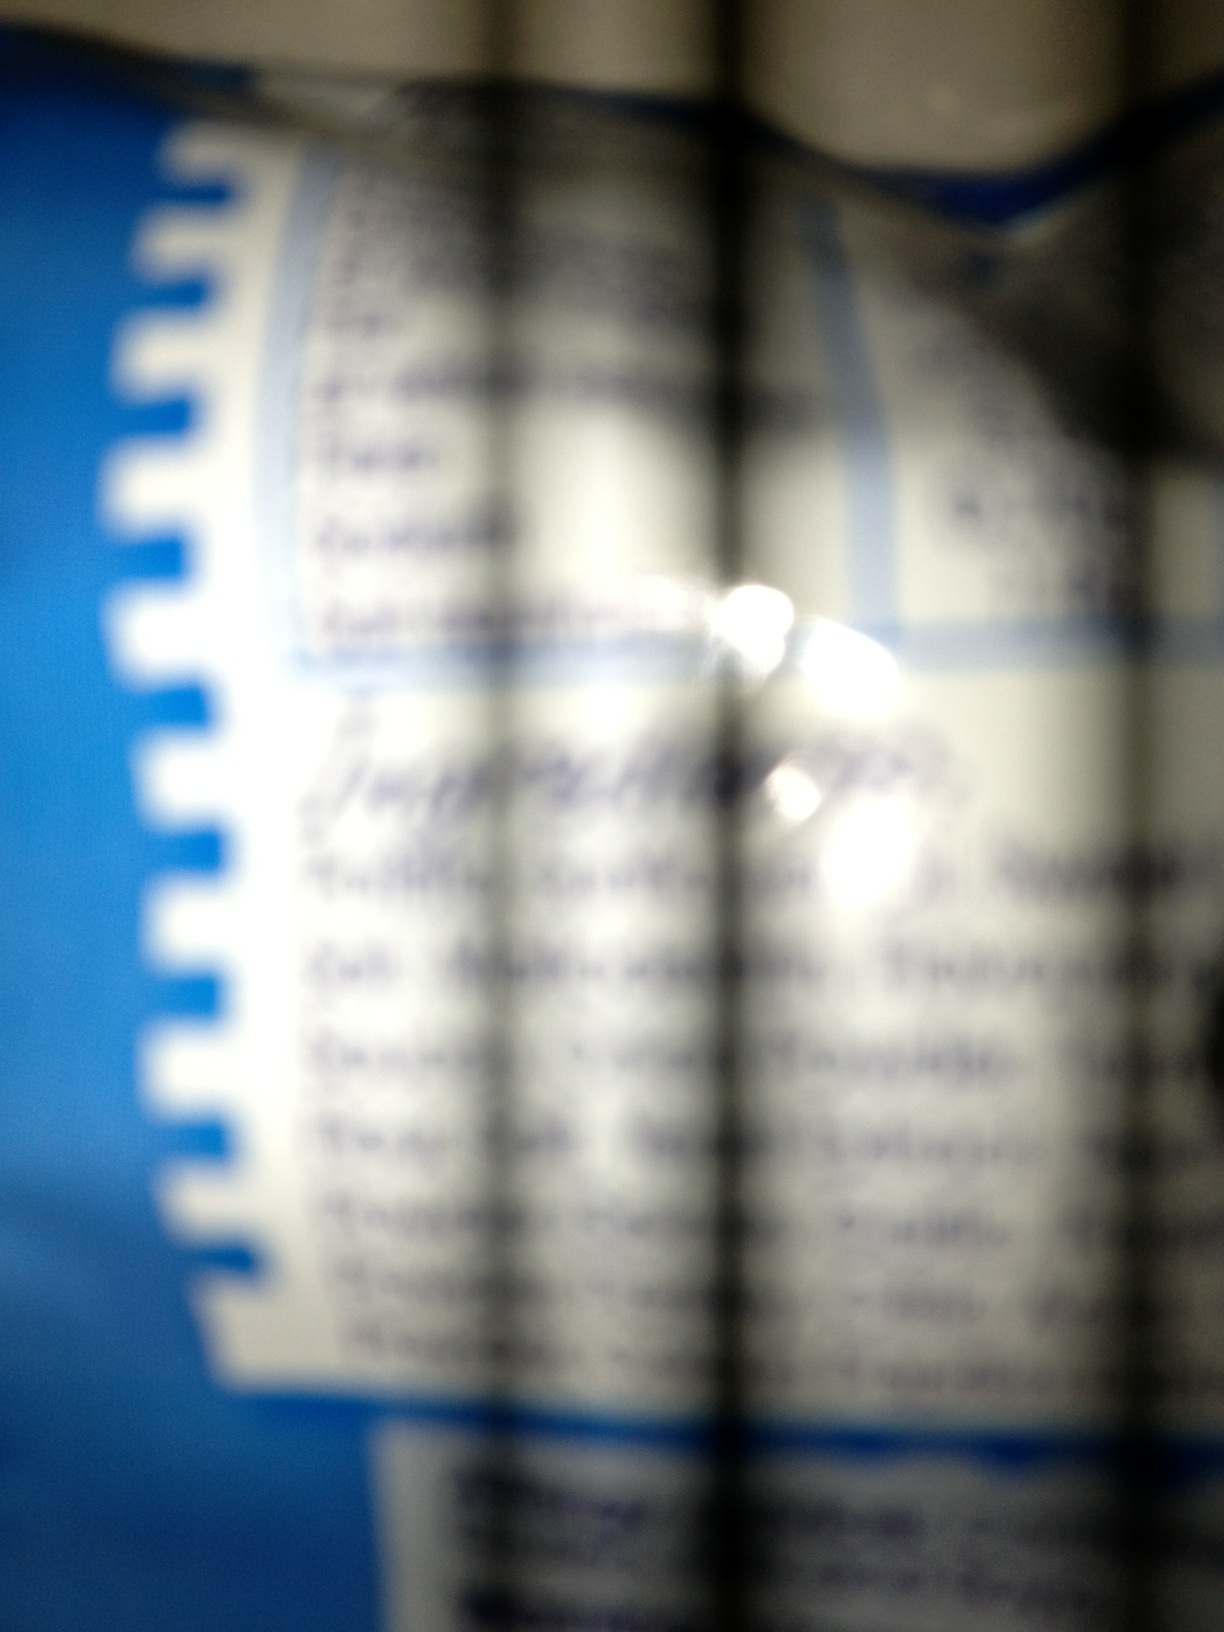Question: What is this?
Answer: unanswerable